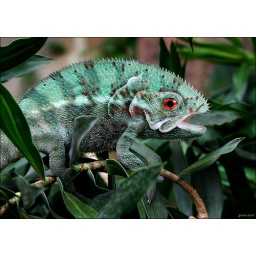
he turns blue in the water :D